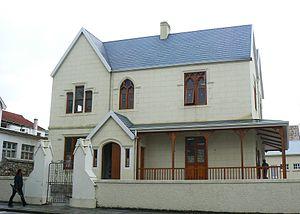
Port Elizabeth est une ville d'Afrique du Sud située dans la province du Cap-Oriental. S'étirant sur près de 16 kilomètres le long de l’Algoa Bay, elle porte le nom de l'épouse du gouverneur du Cap, Rufane Donkin, fondateur de la ville en 1820. Elle fait partie de la métropole Nelson Mandela. Nommée plus familièrement sous ses initiales de P.E., elle est également surnommée friendly city en anglais, ce qui signifie « ville amicale ».